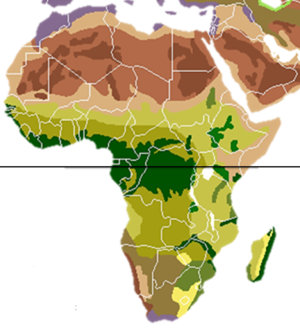
Biomes africains
L’Afrique est un continent qui couvre 6 % de la surface de la Terre et 20 % de la surface des terres émergées. Sa superficie est de 30 415 873 km² avec les îles, ce qui en fait la troisième mondiale si l'on compte l'Amérique comme un seul continent. Avec plus de 1,2 milliard d'habitants, l'Afrique est le deuxième continent le plus peuplé après l'Asie et représente 16,4 % de la population de la planète en 2016. Le continent est bordé par la mer Méditerranée au nord, le canal de Suez et la mer Rouge au nord-est, l’océan Indien au sud-est et l’océan Atlantique à l’ouest.
L'Afrique subsaharienne est l'étendue du continent africain au sud du Sahara, séparée écologiquement des pays du nord par le climat rude du plus vaste désert chaud du monde.